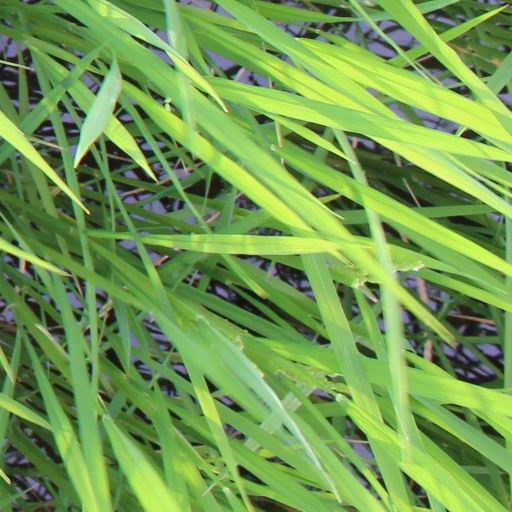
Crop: rice